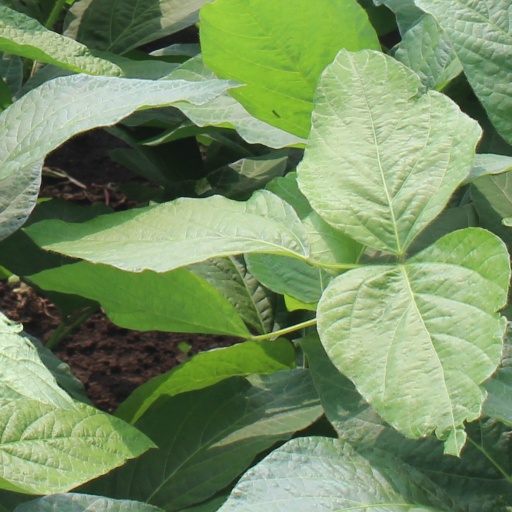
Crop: soybean